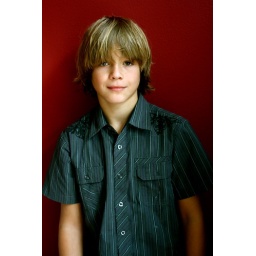
There's a red house over yonder